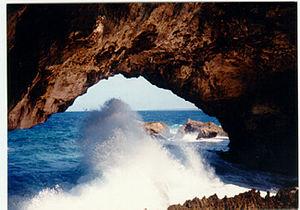
"Hufangalupe est un pont terrestre naturel de l'île de Tongatapu, la plus grande des îles des Tonga. Son nom signifie en tongien ""la Porte du Pigeon"".
Tongatapu est la plus grande des 150 îles du royaume des Tonga, qui constituent un archipel du Pacifique. C'est l'île la plus peuplée des Tonga avec plus de 70 000 habitants en 2006. Elle abrite les institutions du gouvernement tongien et c'est là que réside le roi des Tonga. C'est également le poumon économique du pays, et de nombreux Tongiens émigrent des autres îles pour venir travailler à Nuku'alofa, la capitale.